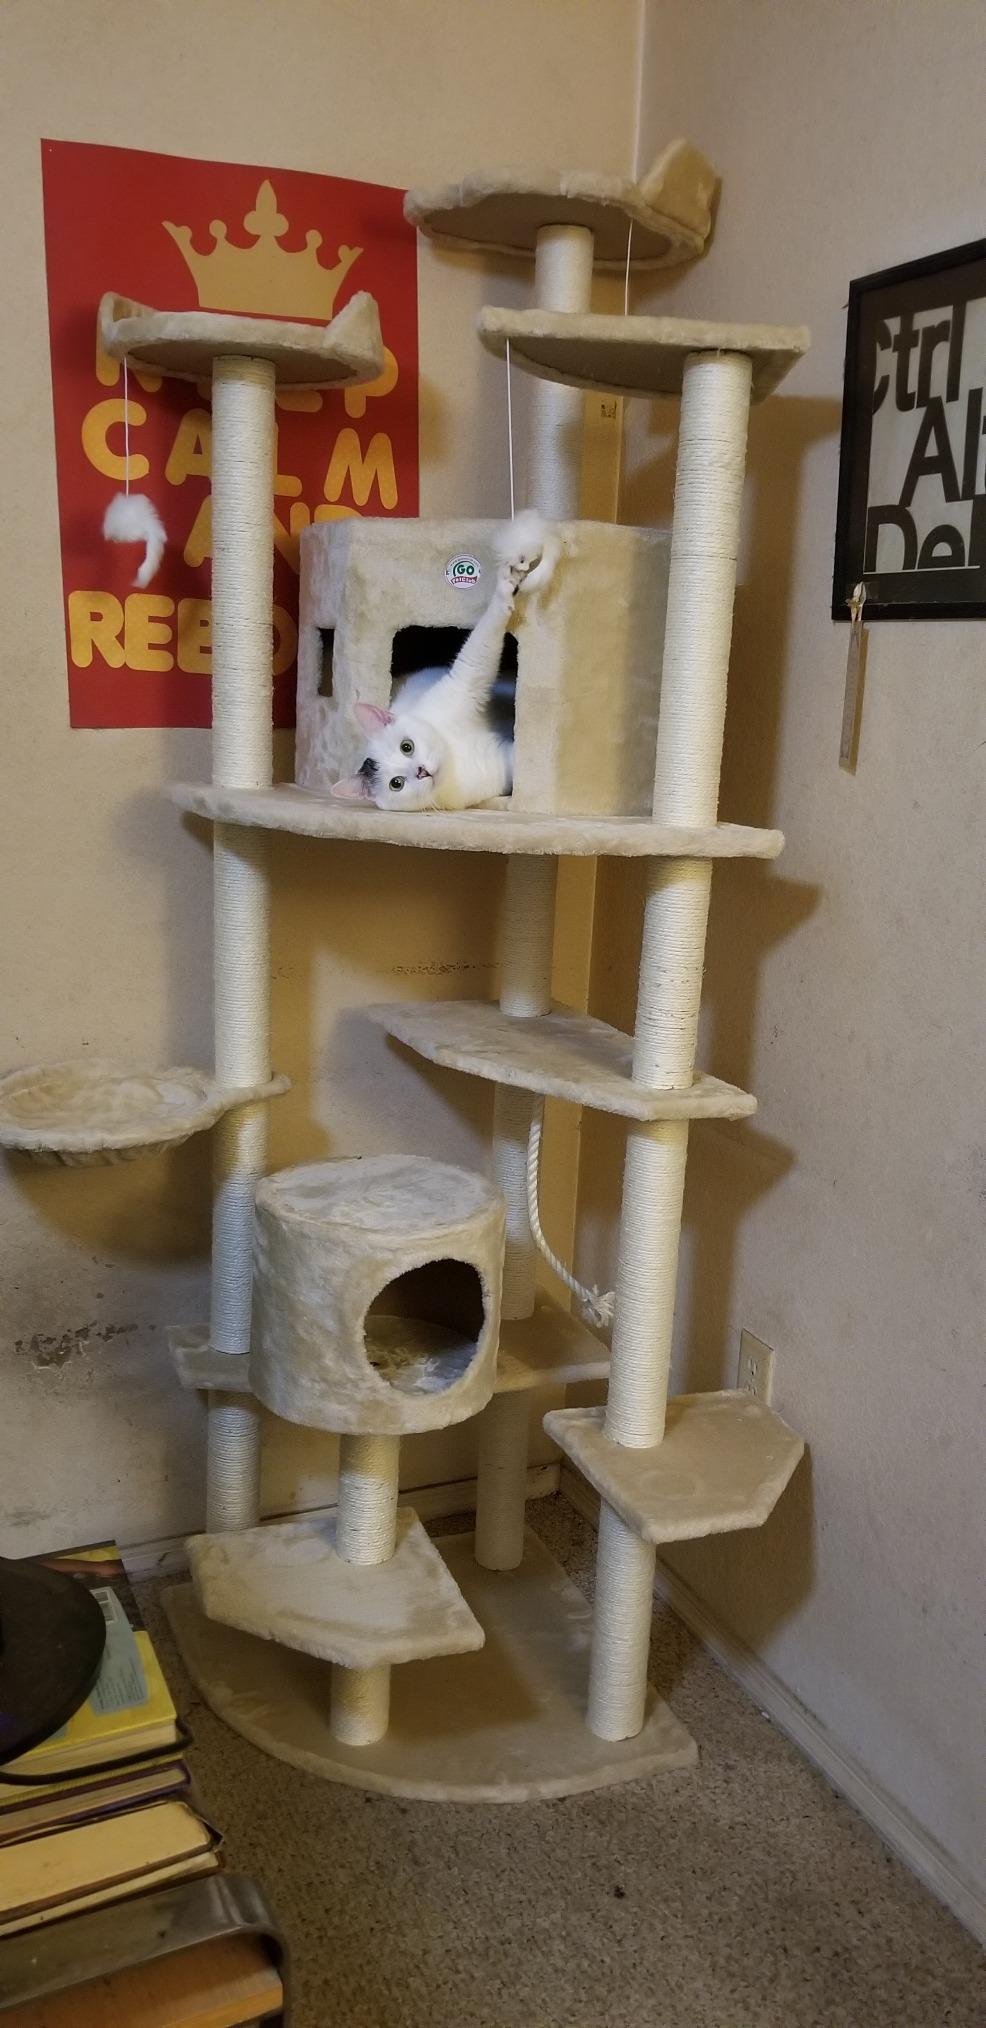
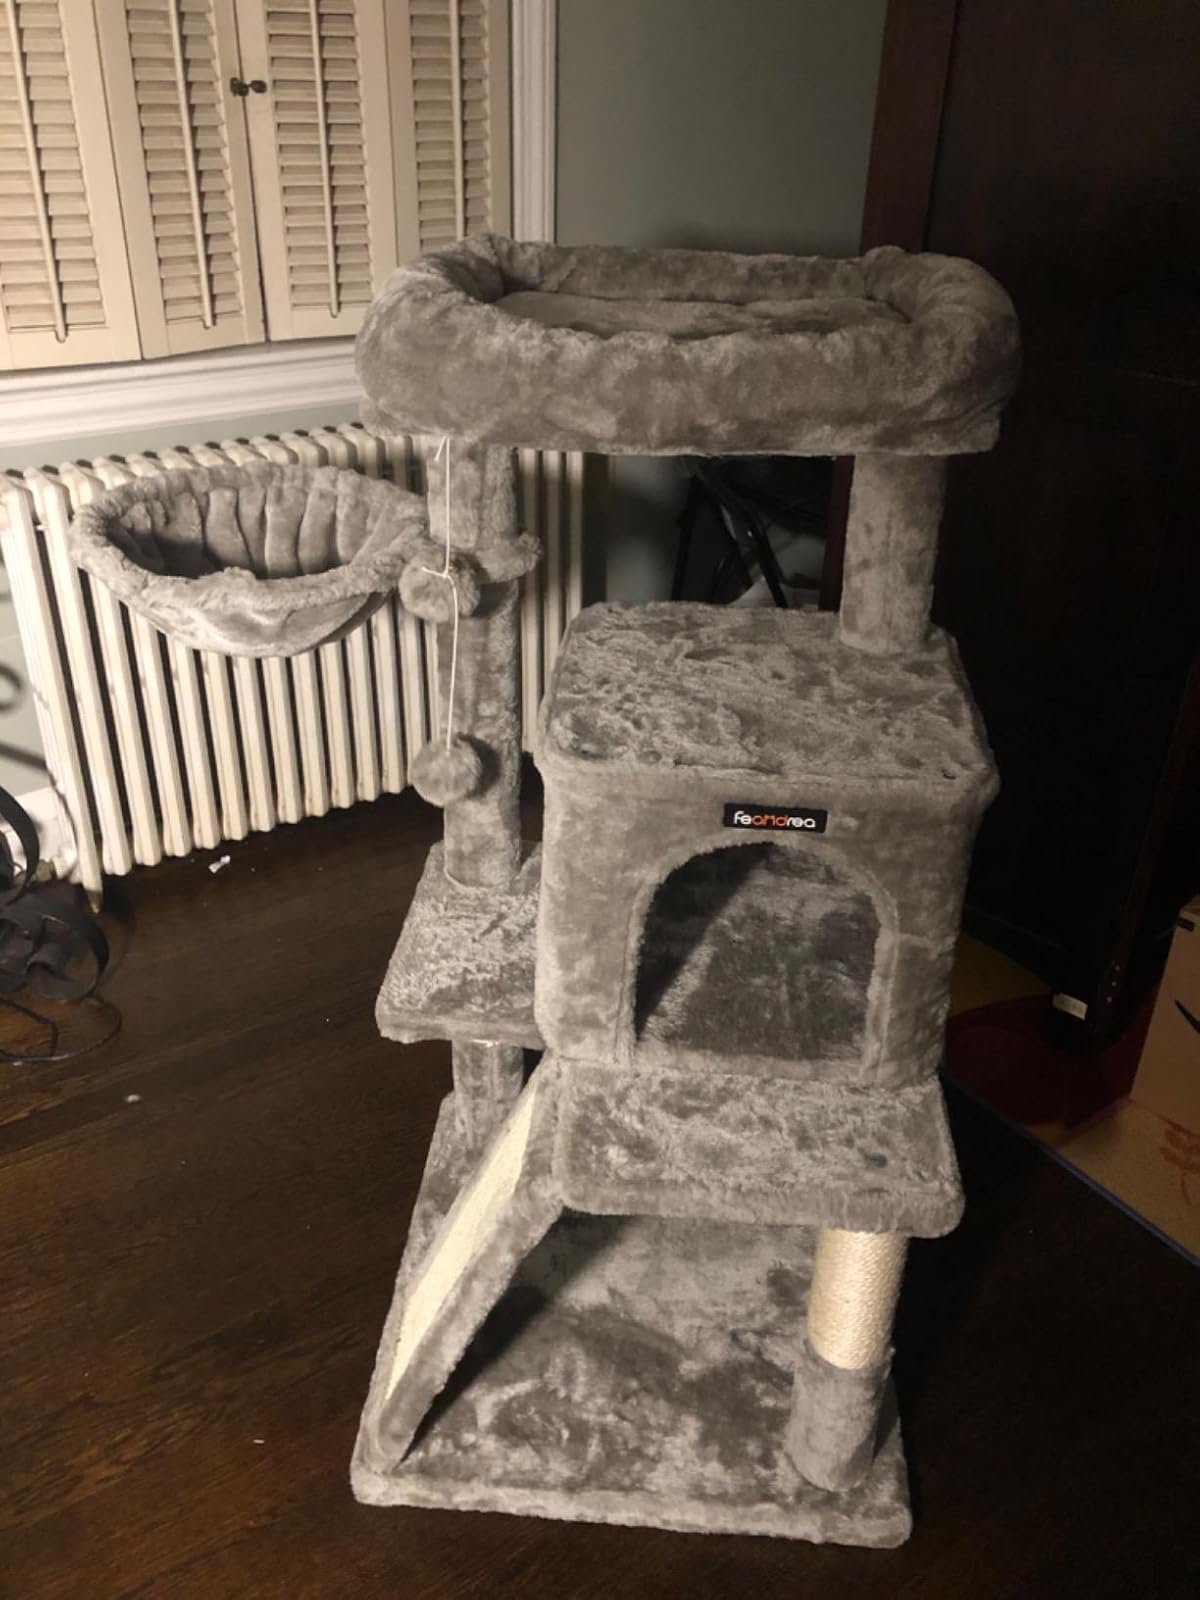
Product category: items_cat tree
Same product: no